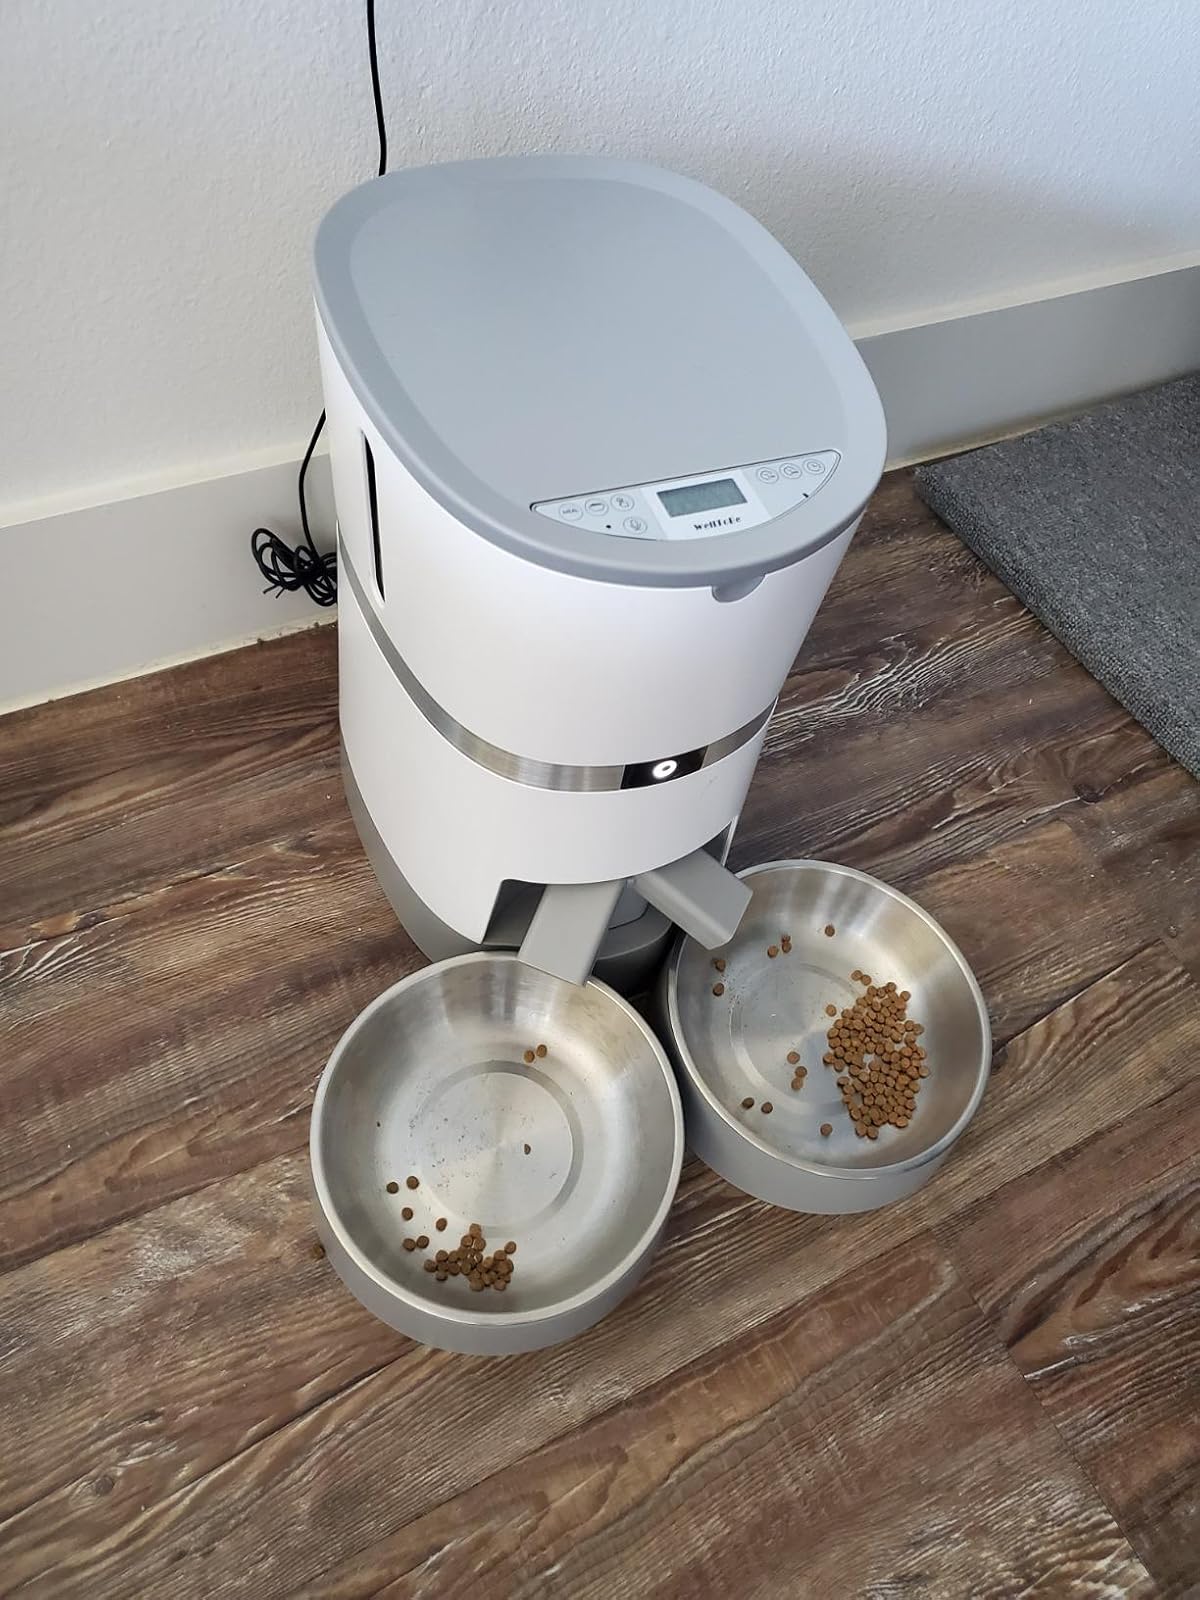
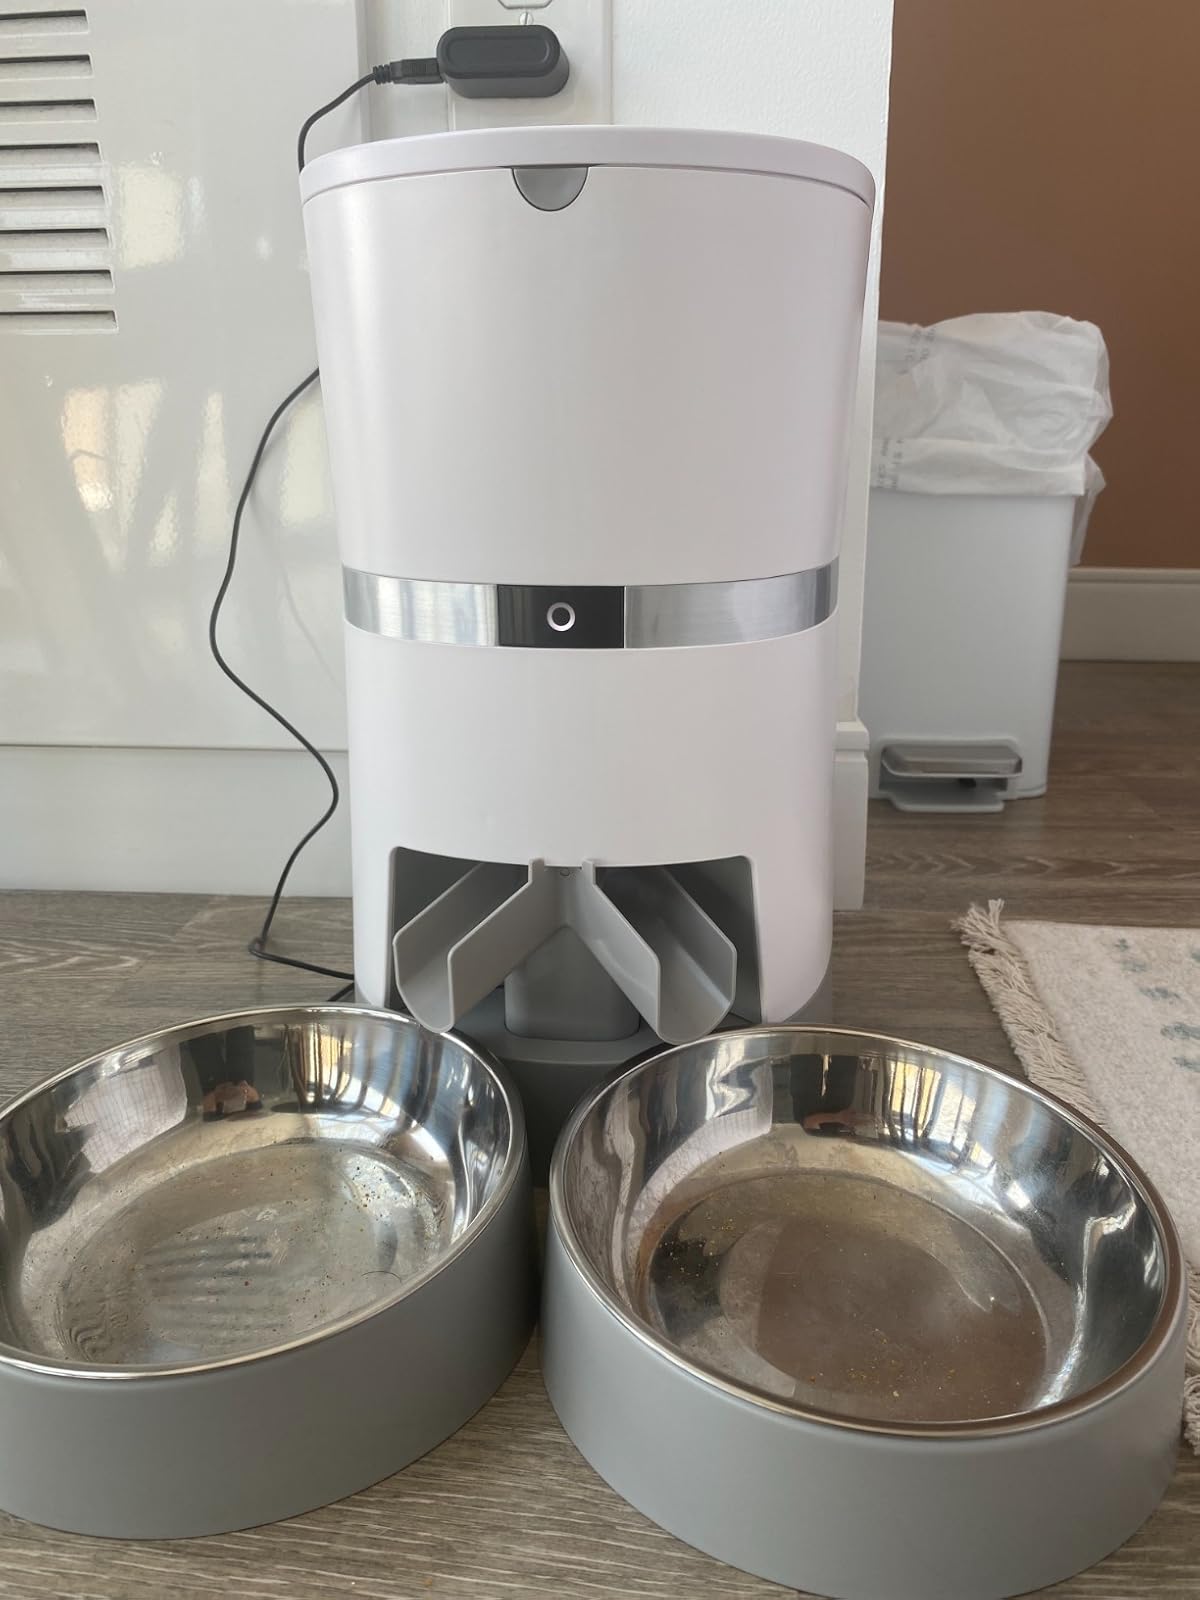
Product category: items_feeder
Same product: yes